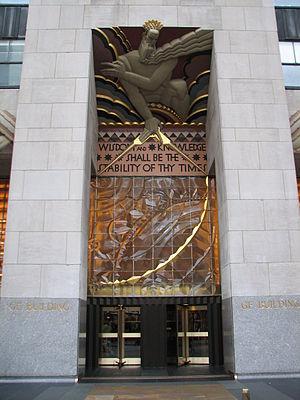
Le Comcast building est l'un des gratte-ciel les plus célèbres de New York. Construit en style Art déco, au cœur du Rockefeller Center et de Midtown dans l'arrondissement de Manhattan, il mesure 259 mètres de hauteur et comporte 70 étages. Il est le huitième immeuble le plus haut de New York. Le GE Building a été achevé en 1933.